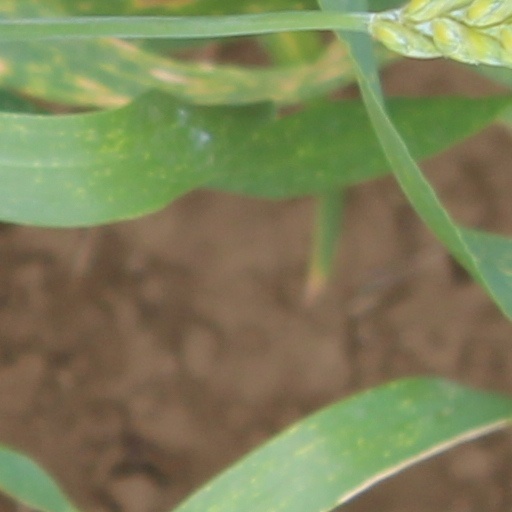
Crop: wheat